Jöns Jacob Berzelius

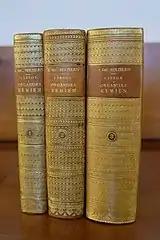

Berzelius stated in 1810 that living things work by some mysterious "vital force", a hypothesis called vitalism. Vitalism had first been proposed by prior researchers, although Berzelius contended that compounds could be distinguished by whether they required any organisms in their synthesis (organic compounds) or whether they did not (inorganic compounds). However, in 1828, Friedrich Wöhler accidentally obtained urea, an organic compound, by heating ammonium cyanate. This showed that an organic compound such as urea could be prepared synthetically and not exclusively by living organisms. Berzelius corresponded with Wöhler on the urea synthesis findings. However, the notion of vitalism continued to persist, until further work on abiotic synthesis of organic compounds provided substantial evidence against vitalism.